Elliott Whitehead

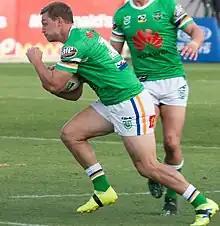
Whitehead playing for Canberra in 2019

Whitehead played in the 2019 NRL Grand Final at second-row as they were defeated 14-8 by the Sydney Roosters at ANZ Stadium.